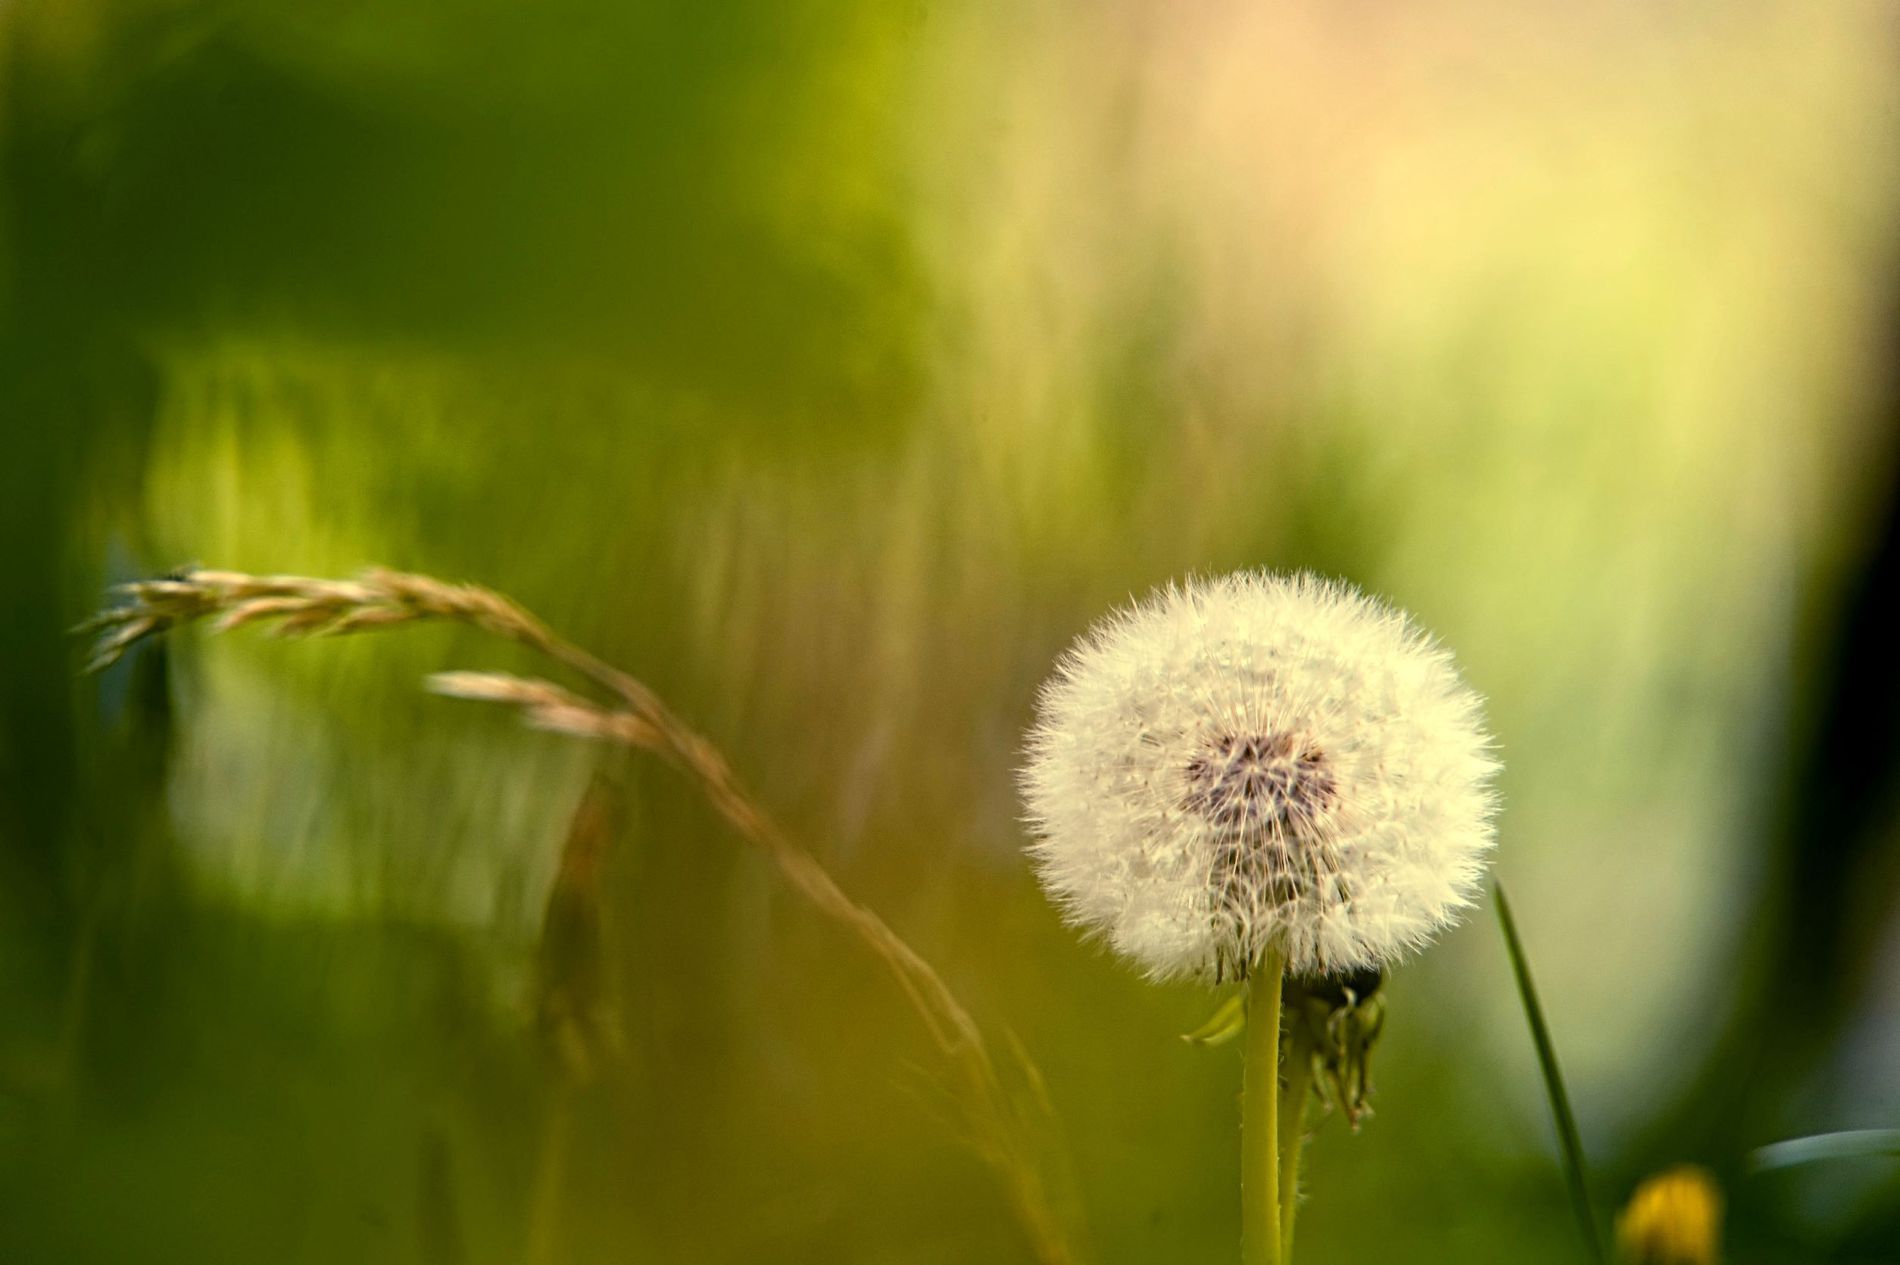
Dandelion Serenity
A lone dandelion seed head stands in a blurred green meadow, bathed in soft, golden sunlight, radiating tranquility.
The image accentuates the details of the dandelion; it is captured up close and at slightly lower angles. The dreamy bokeh blur of the background builds a soft ethereal atmosphere. The warm, natural hues of earthy green, and soft yellow.
Labels: Flower, Plant, Dandelion, Blur background